Xiajiang railway station

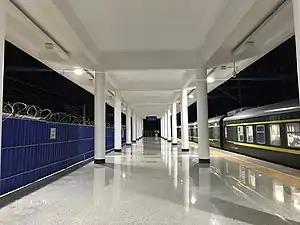
Xiajiang railway station

Xiajiang railway station is a railway station located in Xiajiang County, Ji'an, Jiangxi, China.